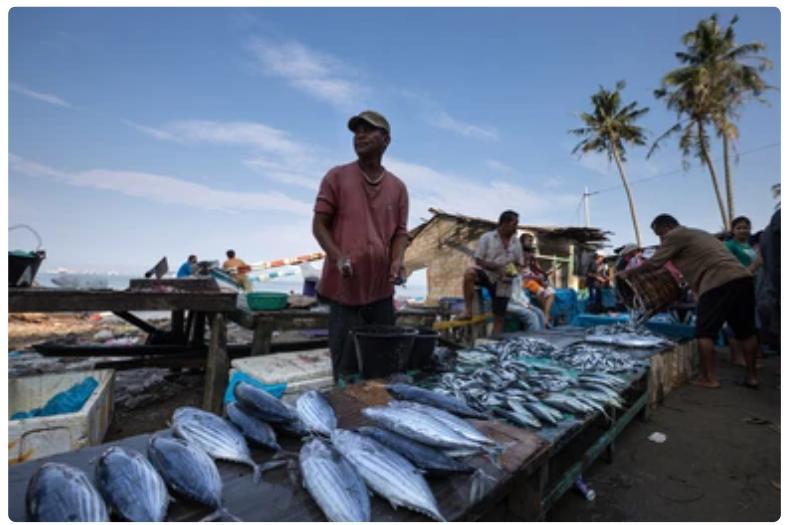
Ni mchana. Kuna miti mirefumirefu kando na watu wamesimama. Mbele yao kuna samaki. Mbingu ni samawati na mawingu nyeupe.